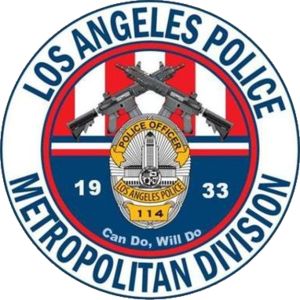
La division métropolitaine du Los Angeles Police Department, en anglais : Los Angeles Police Department Metropolitan Division, est une division d'élite au sein du Los Angeles Police Department, aux États-Unis. La division Metro, qui comprend également l'équipe SWAT de la police de Los Angeles, compte neuf sections de policiers spécialement formés. Elle est chargée de nombreuses tâches de lutte contre la criminalité, notamment la résolution de crimes majeurs, la surveillance, la fourniture de détails sur la lutte contre le terrorisme et la prise en charge de situations en impasse à haut risque, telles que les prises d'otages.